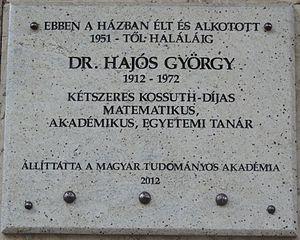
György Hajós est un mathematician hongrois qui a travaillé principalement sur la géométrie, la théorie des groupes et la théorie des graphes.